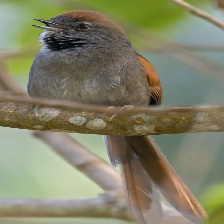
Species: AZARAS SPINETAIL
Scientific name: SYNALLAXIS AZARAE